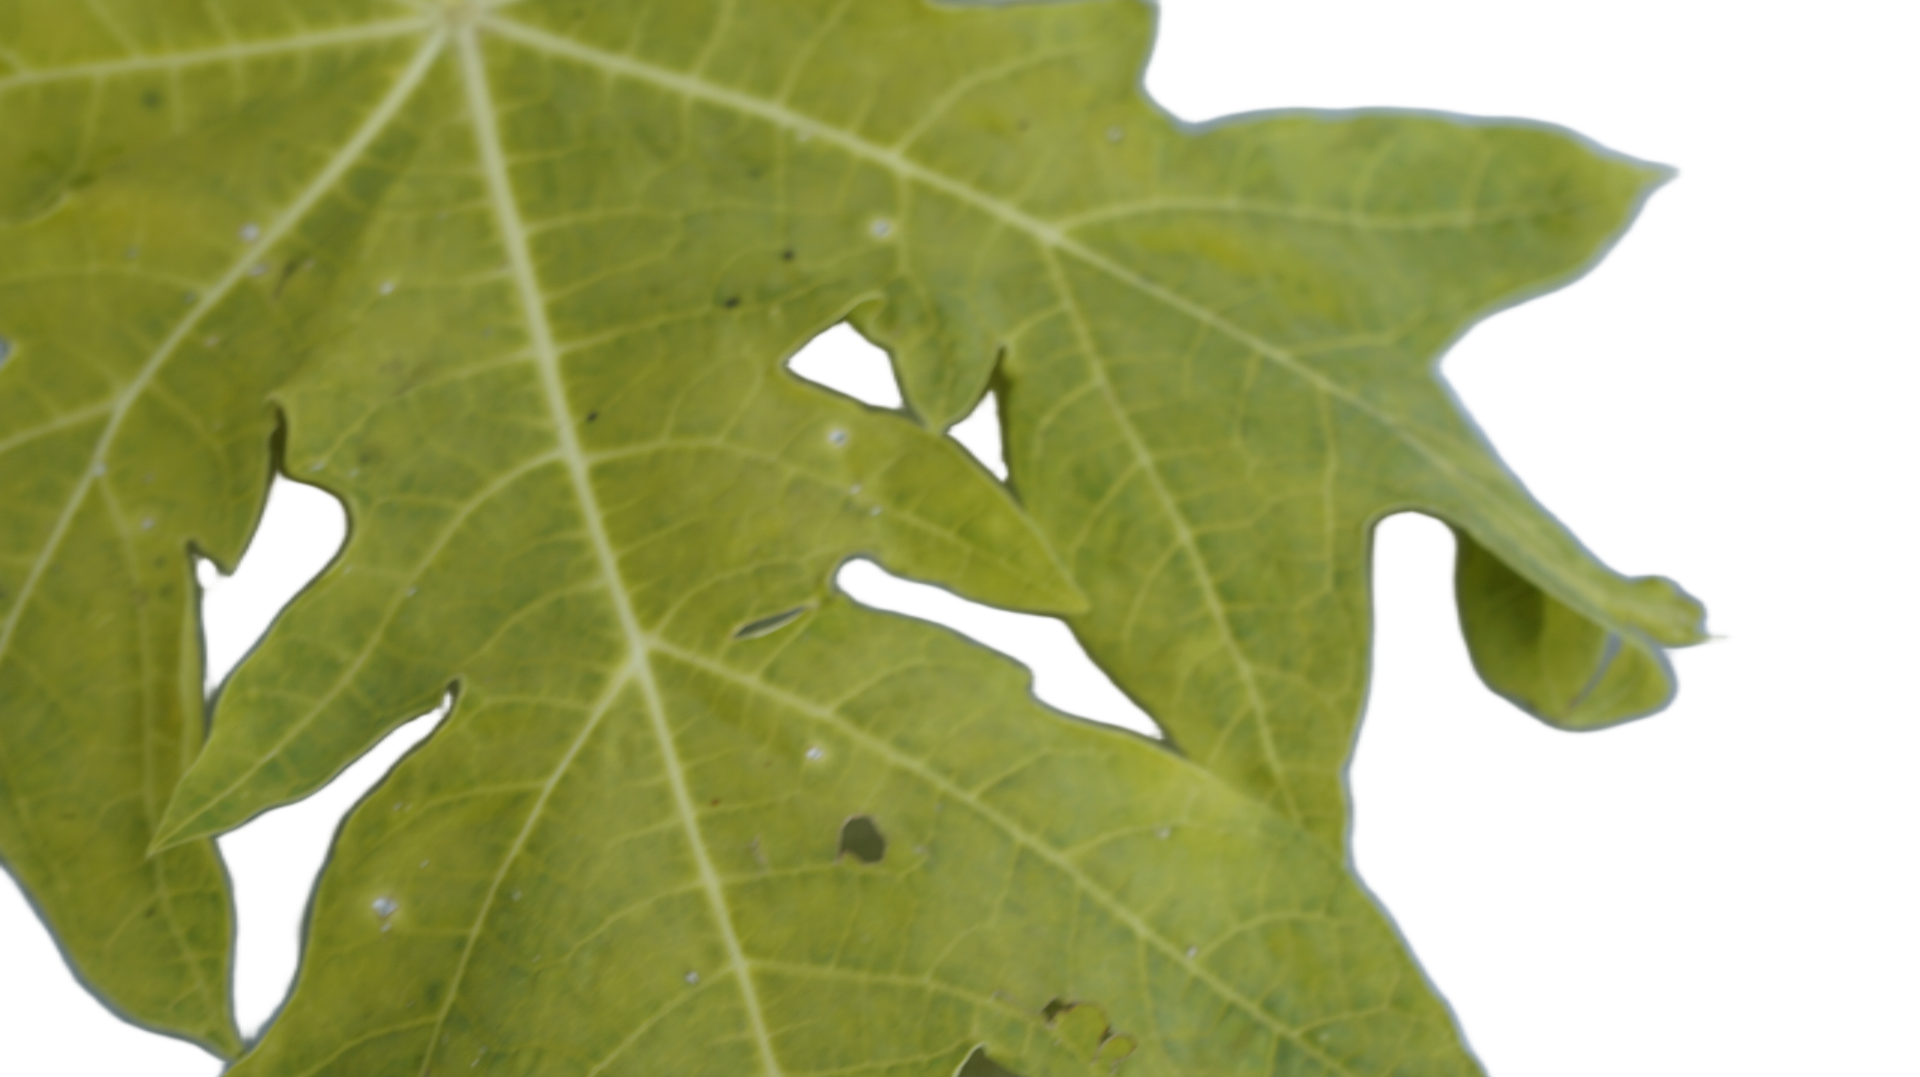
Crop: Papaya
Label: Carica_Insect_Hole